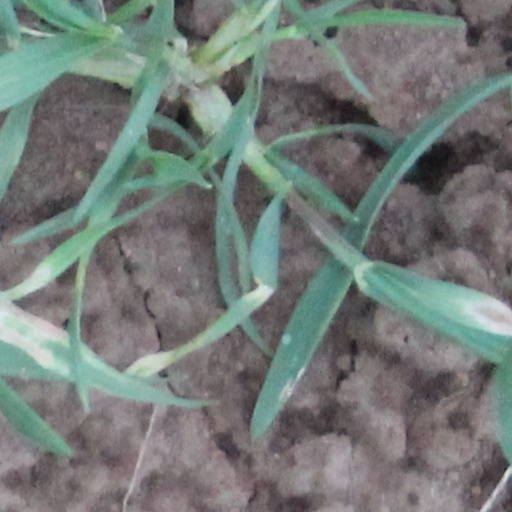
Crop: wheat